Bristol Boxkite

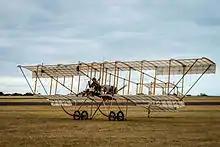
Bristol Boxkite replica at the RAAF Museum

On 14 March 1911 the British War Office ordered four Boxkites for the planned Air Battalion Royal Engineers, the first production contract for military aircraft for Britain's armed forces. The first example, powered by a 50 hp Gnome engine, was delivered to Larkhill on 18 May that year. An order for a further four was placed later that year, with the type mainly being used as a trainer. They continued in use with the Air Battalion and Royal Flying Corps (RFC) until December 1912. Four more Boxkites were purchased by the RFC from the Bristol flying school at Brooklands following the outbreak of the First World War; the last of these was written off in February 1915. The Royal Naval Air Service (RNAS) also made use of the Boxkite as a trainer, using it at its training schools at Eastbourne, Eastchurch and Hendon until at least 1915.